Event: Typhoon Ruby
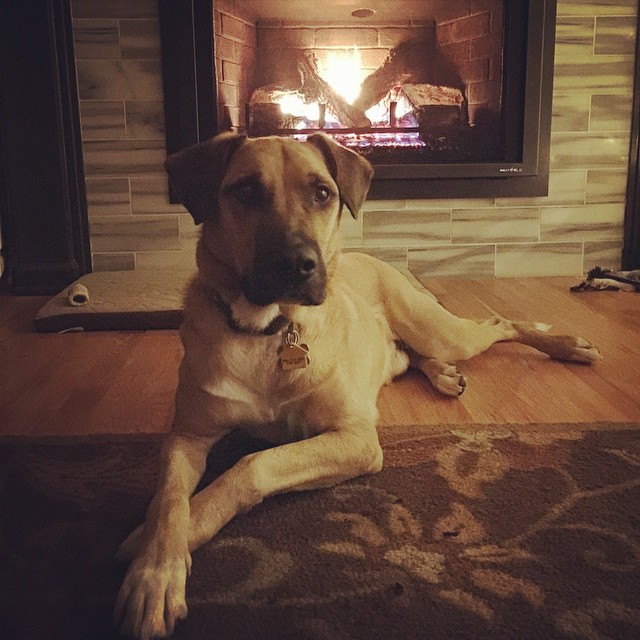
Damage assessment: no_damage